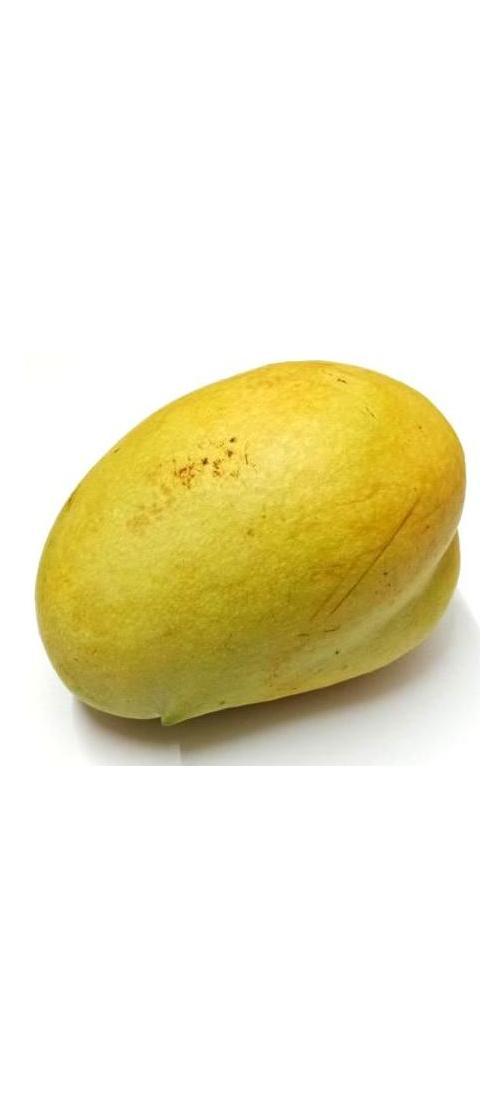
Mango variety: Bari-11